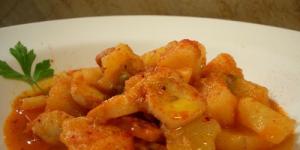
estofado de patatas y pulpo